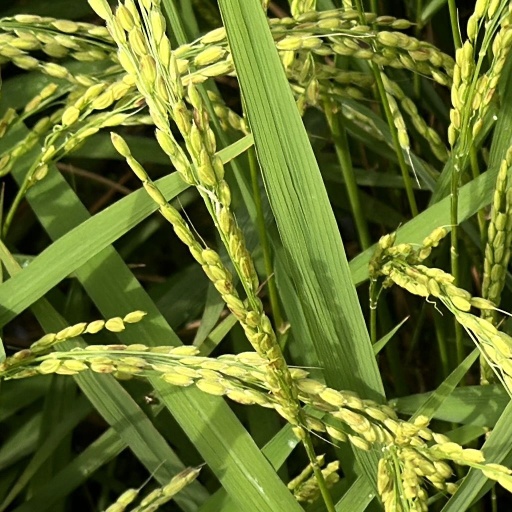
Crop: rice